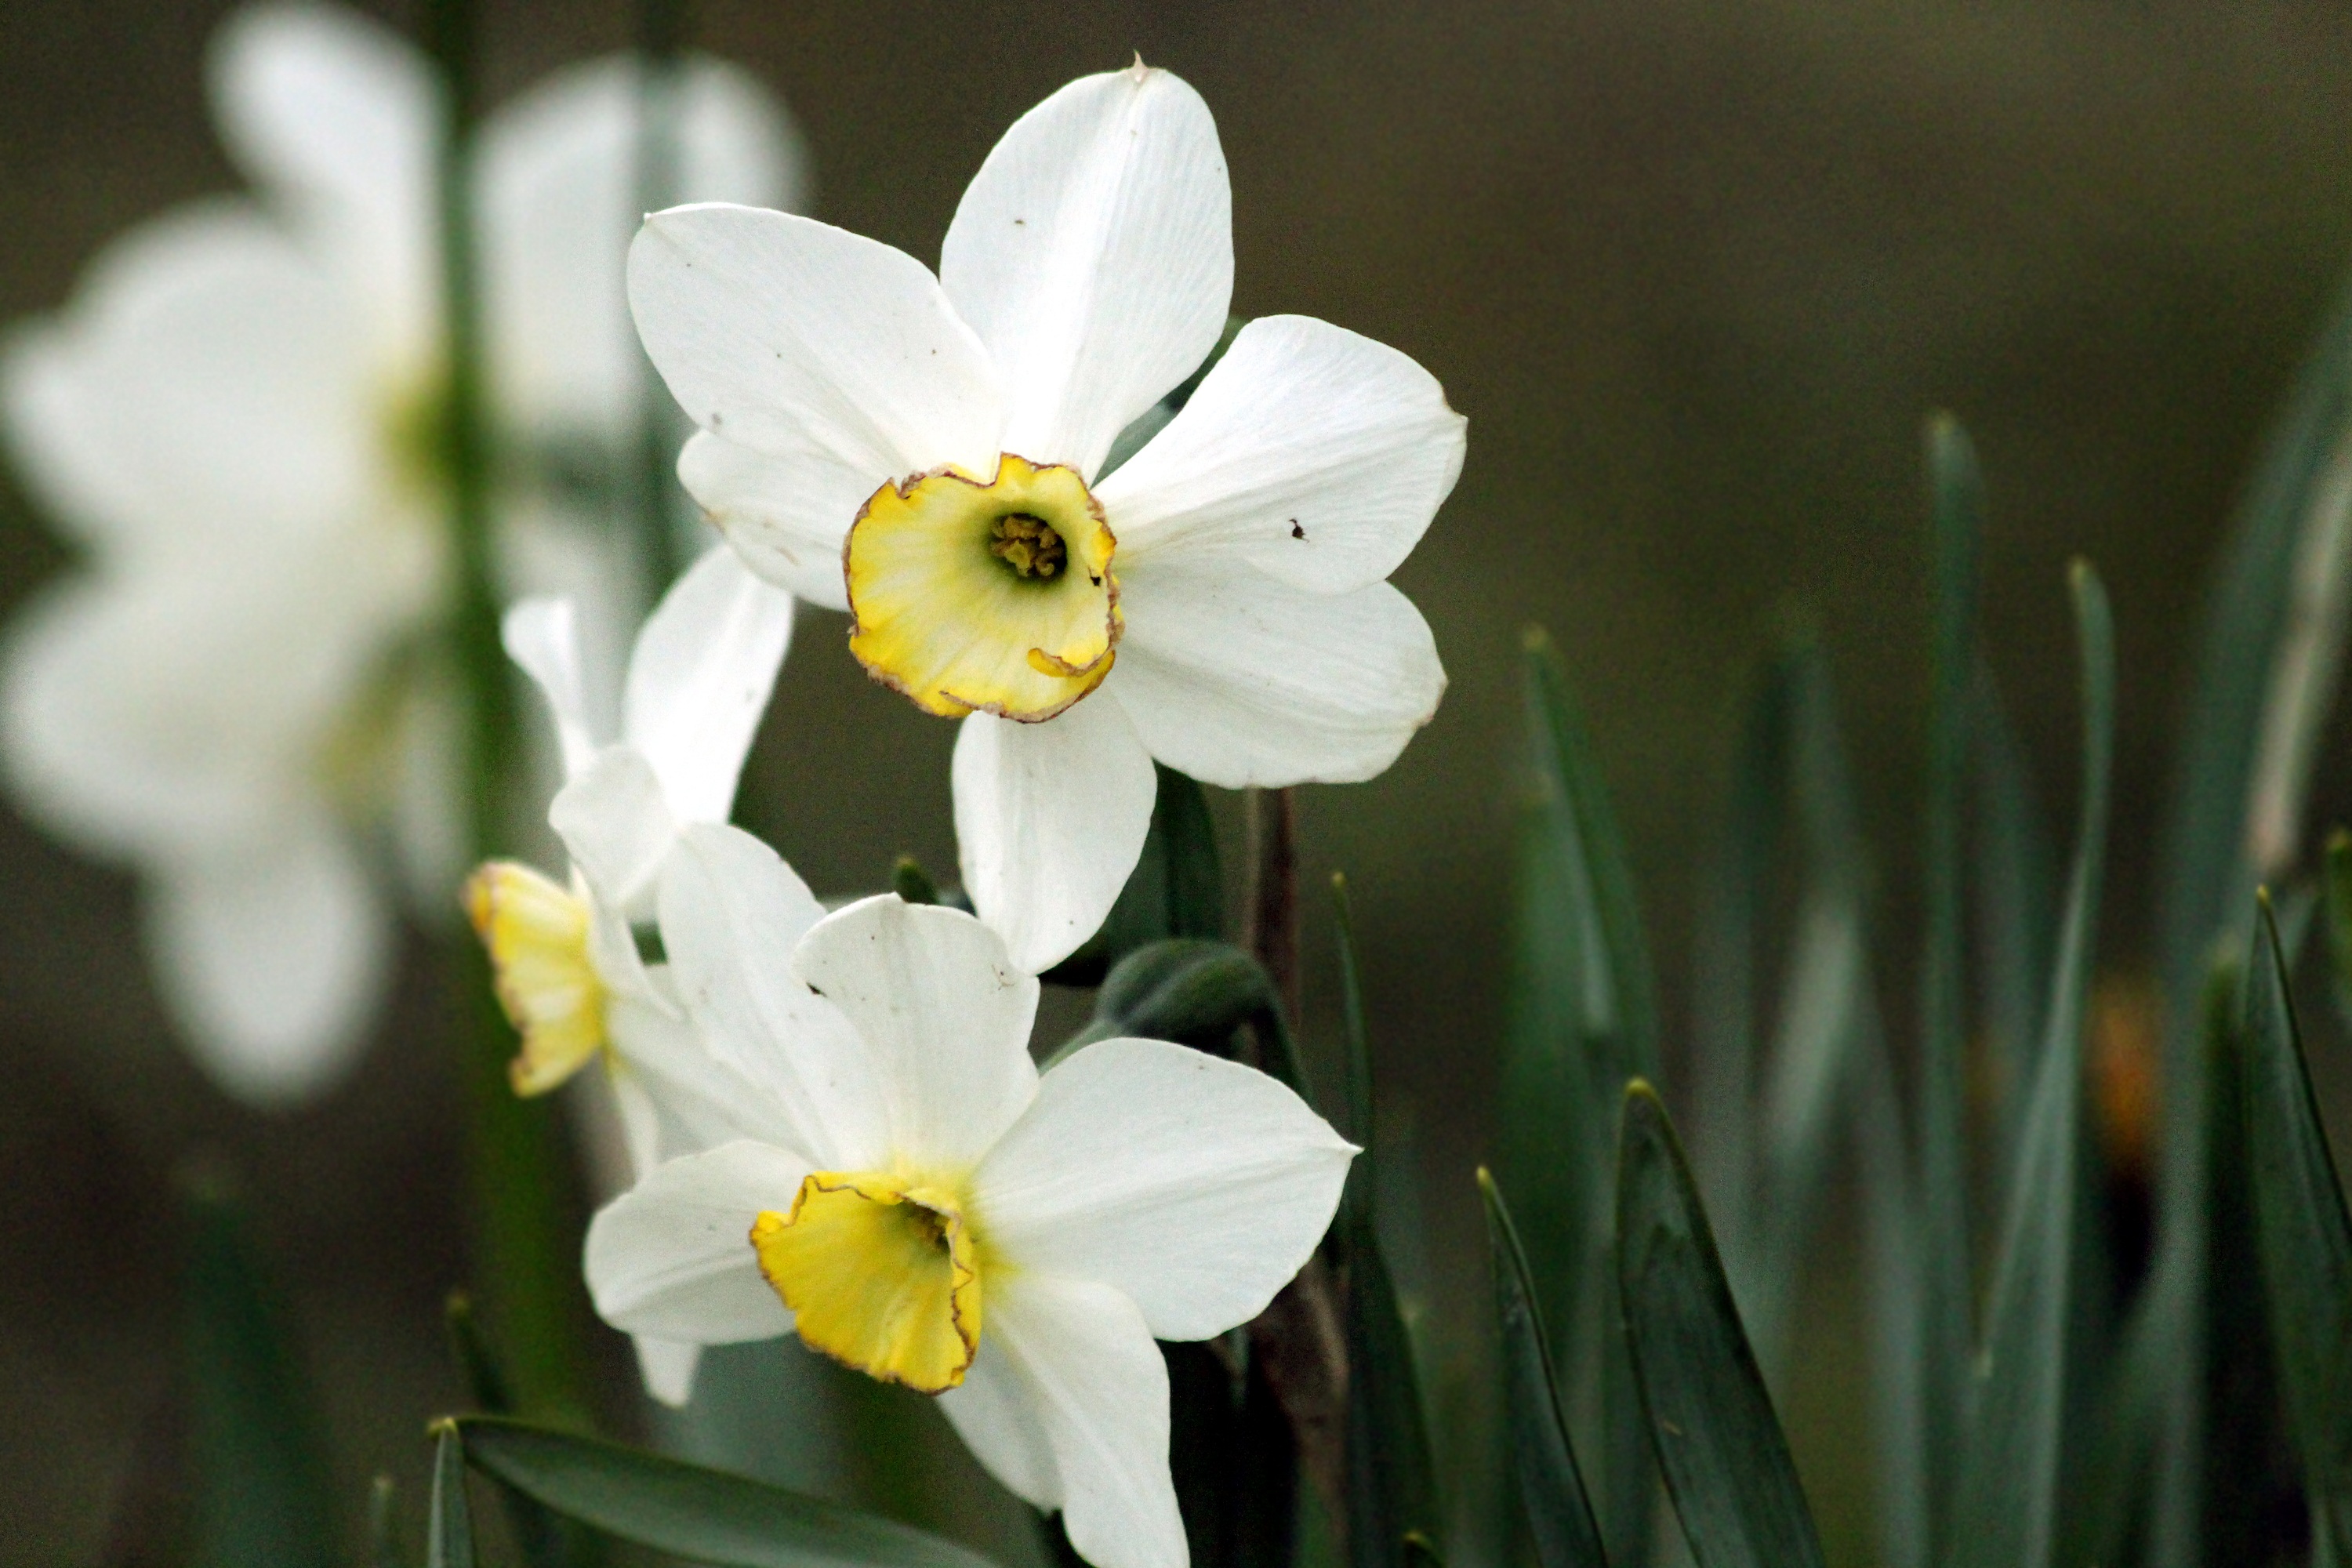
plant, white, flower, bloom, spring, botany, yellow, closeup, flora, flowers, daffodils, narcissus, macro photography, handsomely, garden flower, green background, beautiful flower, flowering plant, plant stem, land plant